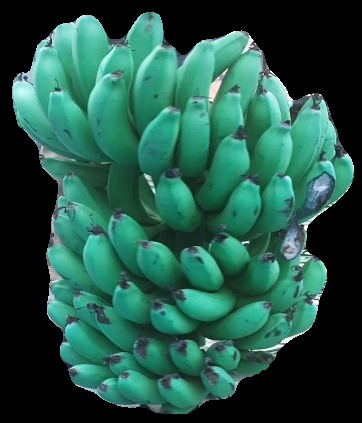
Variety: pachbale
Grade: grade3